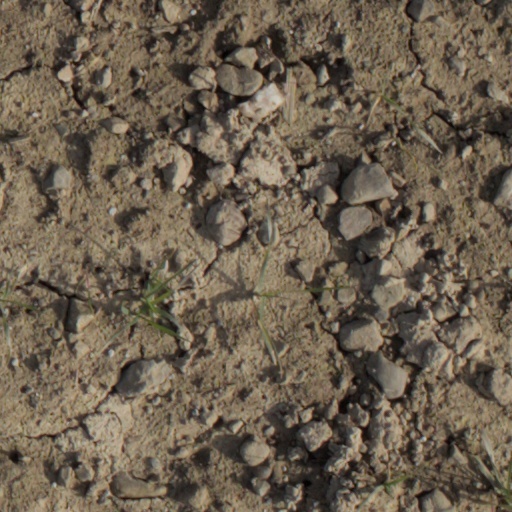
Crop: wheat